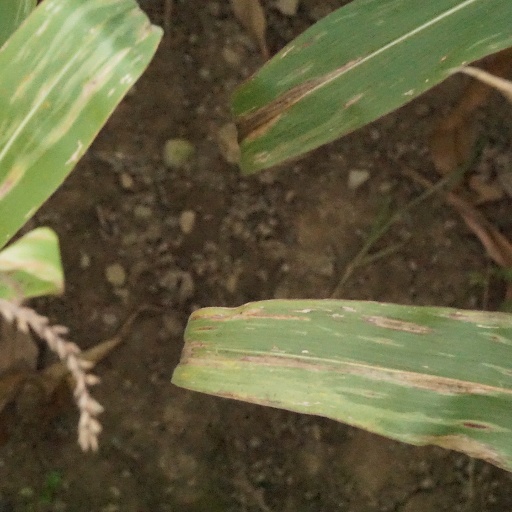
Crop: maize; corn